Júlio de Brito

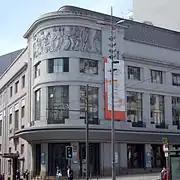

He began his career as a teacher in 1922, while still a student, teaching at the Rodrigues de Freitas High School.